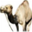
Label: camel